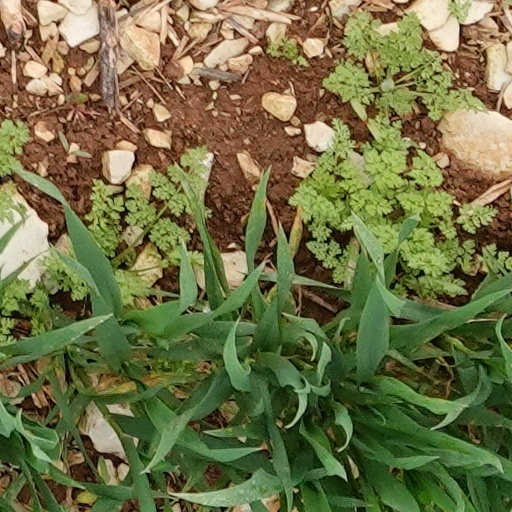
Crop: wheat